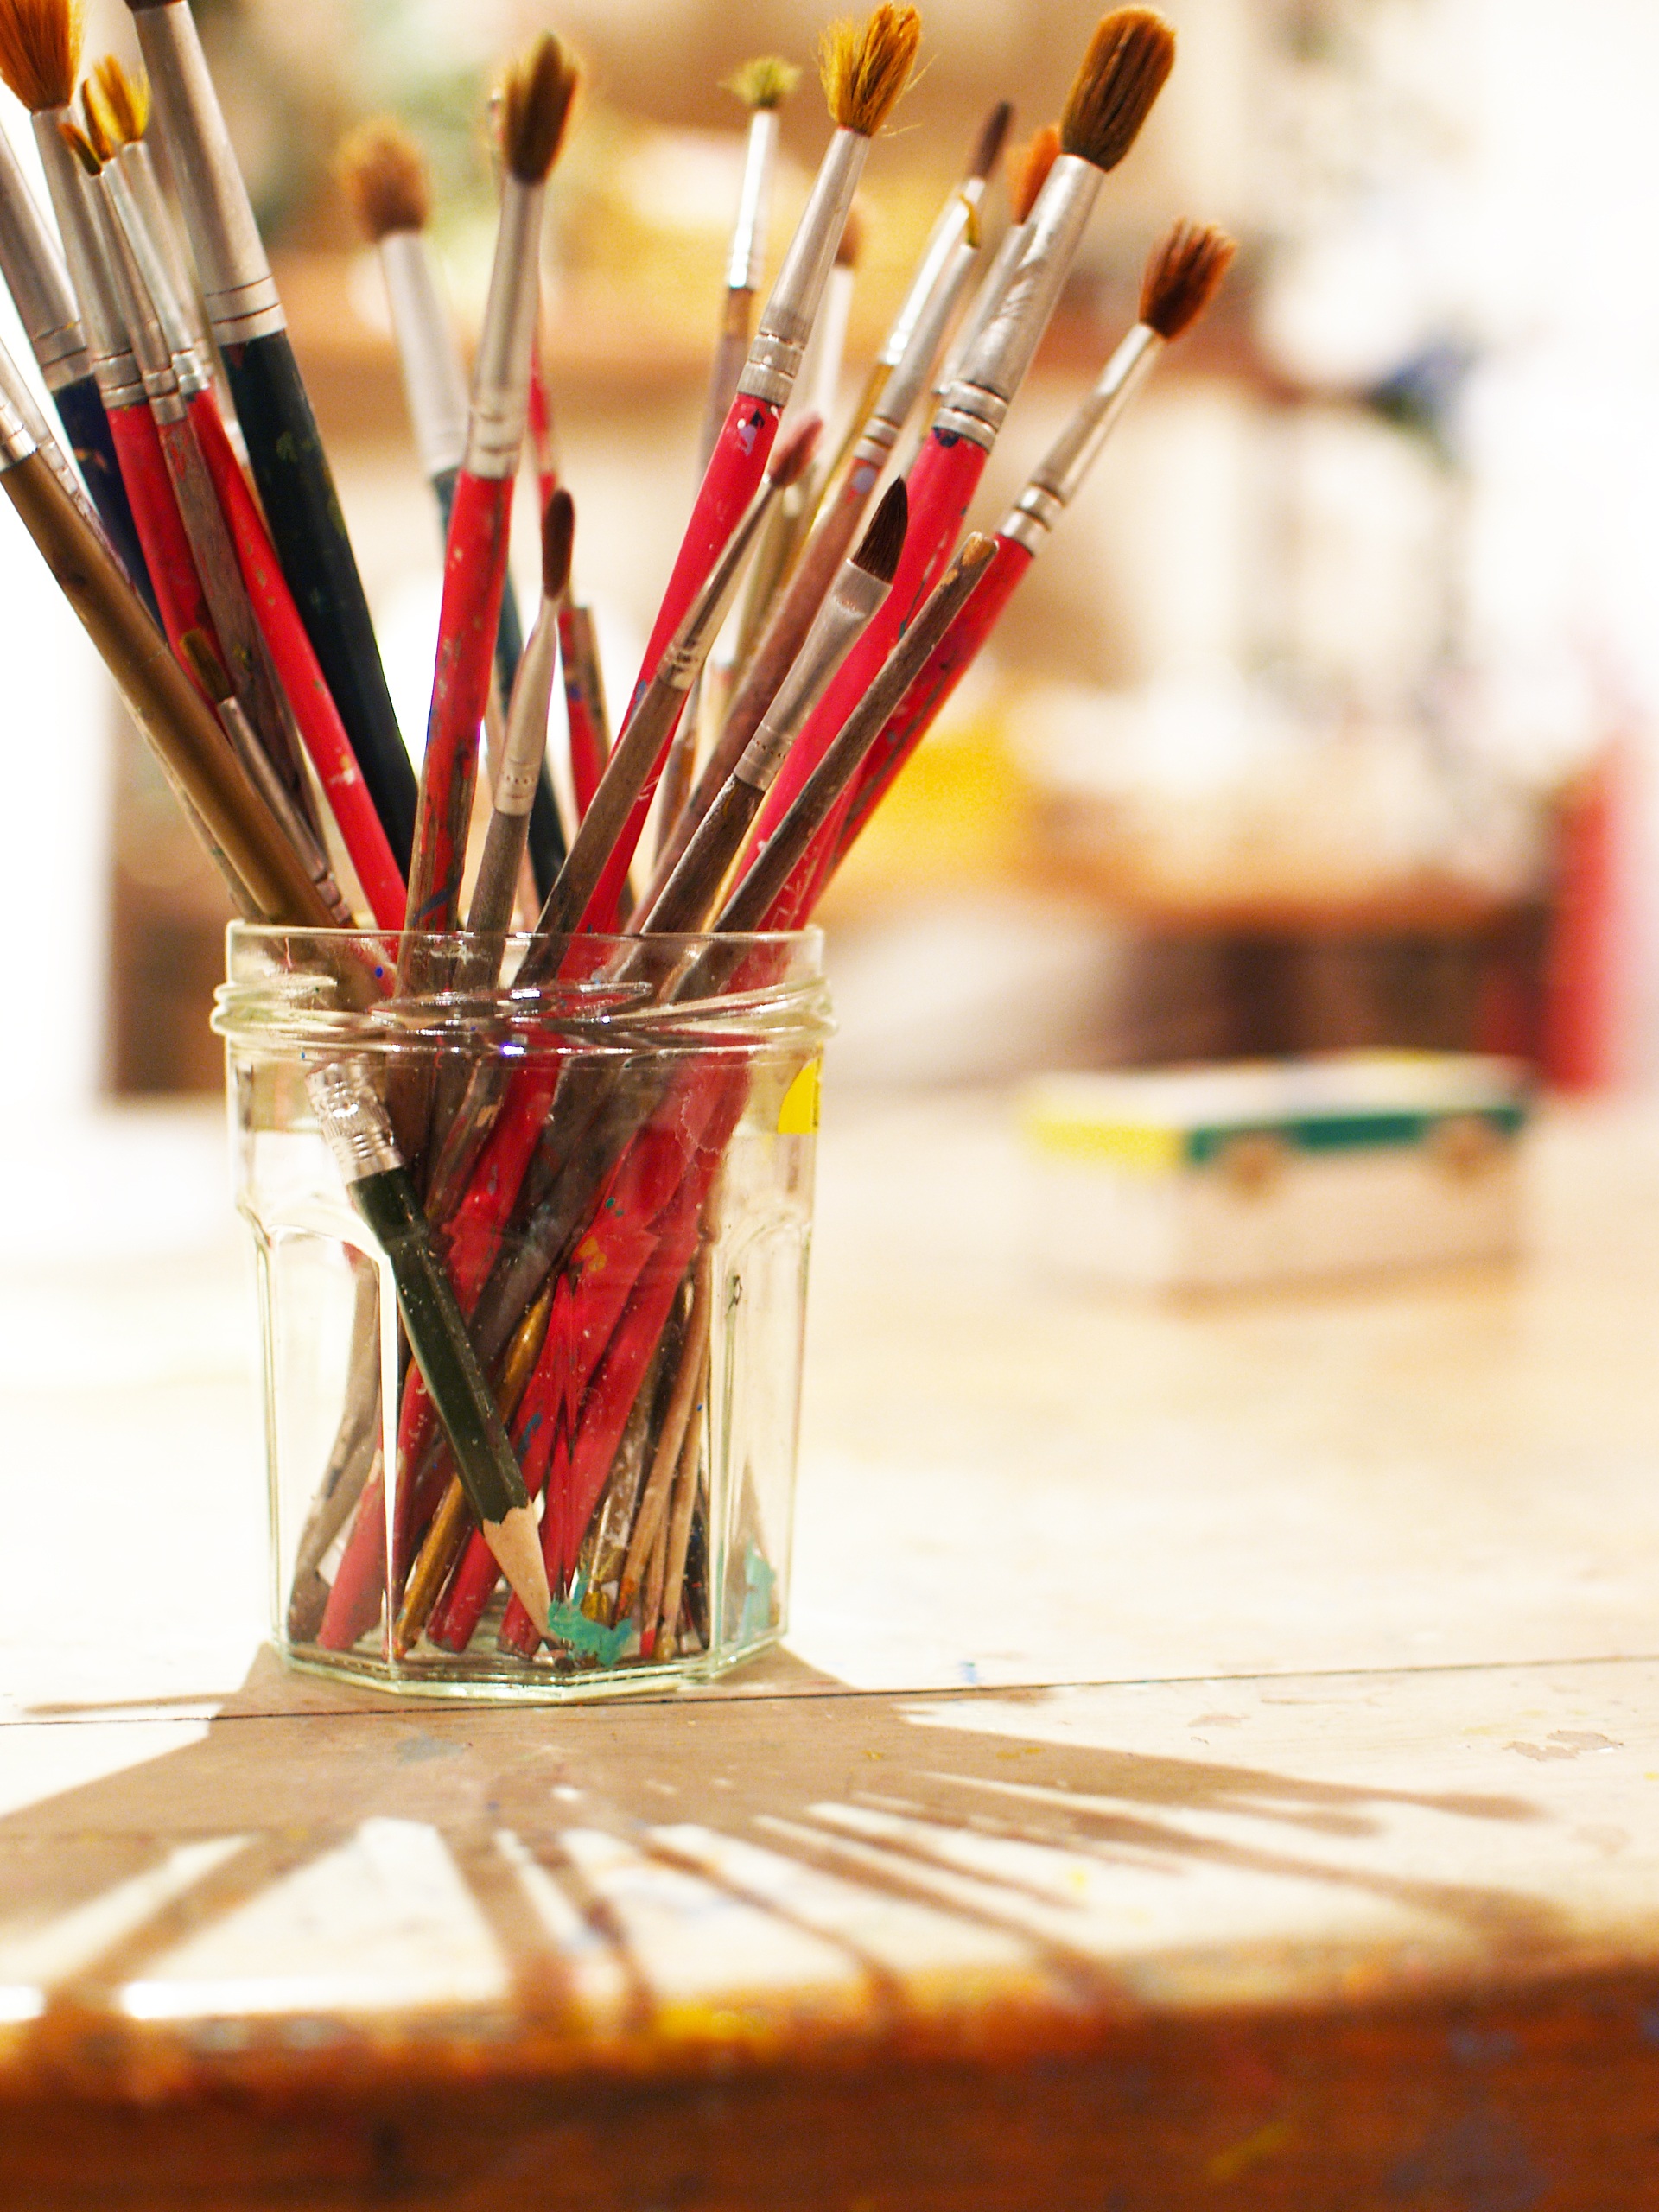
shadow, paint, bottle, lighting, art, foppery, flavor, writing brush, centrepiece